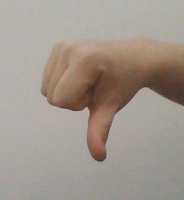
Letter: waw